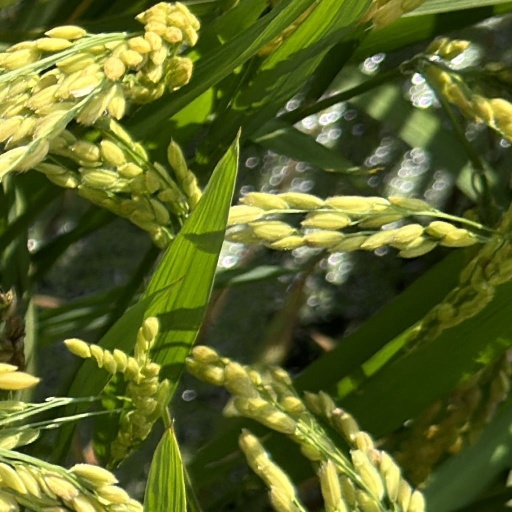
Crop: rice